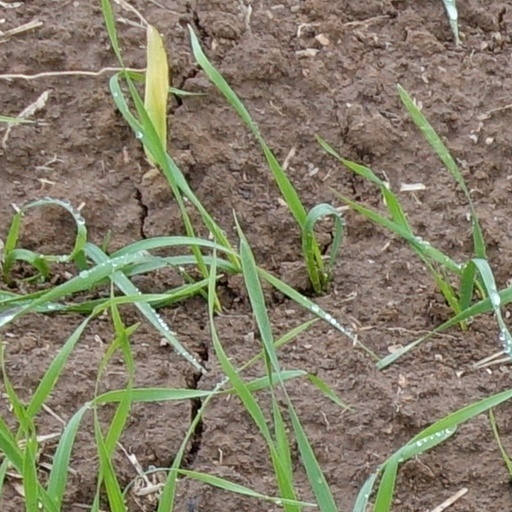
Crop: wheat